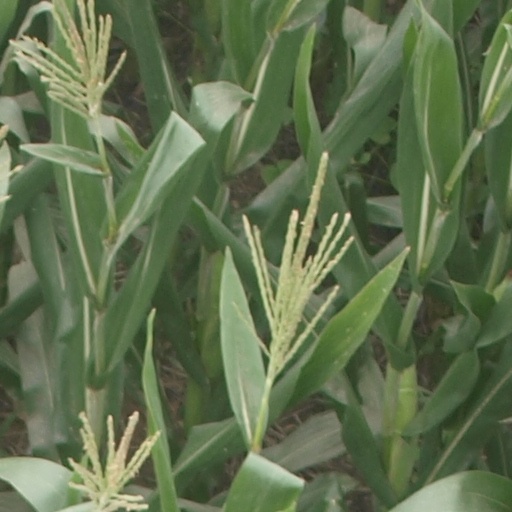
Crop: maize; corn